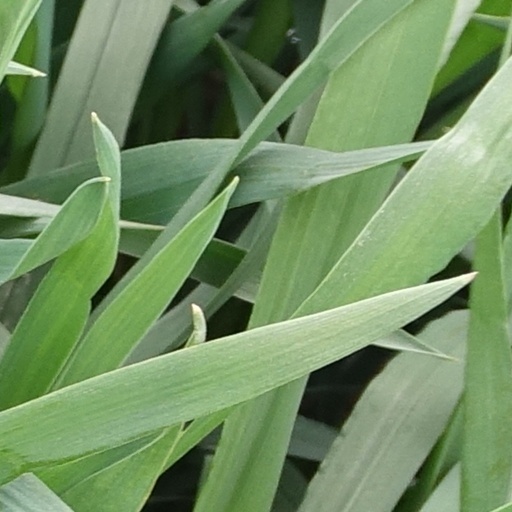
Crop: wheat